Amazon Surveillance System

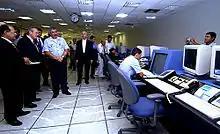
US Secretary of Defence Donald Rumsfeld visits SIVAM in Manaus, Amazonas, Brazil

The Amazon Surveillance System (SIVAM), is a complex surveillance system used for monitoring Amazônia Legal ("legal Amazon area"). This area includes the Brazilian rainforest, to curb the trafficking of illegal narcotics and to curb illegal logging or burning of the forest. The system uses a mixture of fixed and mobile ground radar, as well as airborne surveillance using the Embraer ERJ 145. The combined platform is called the R-99.